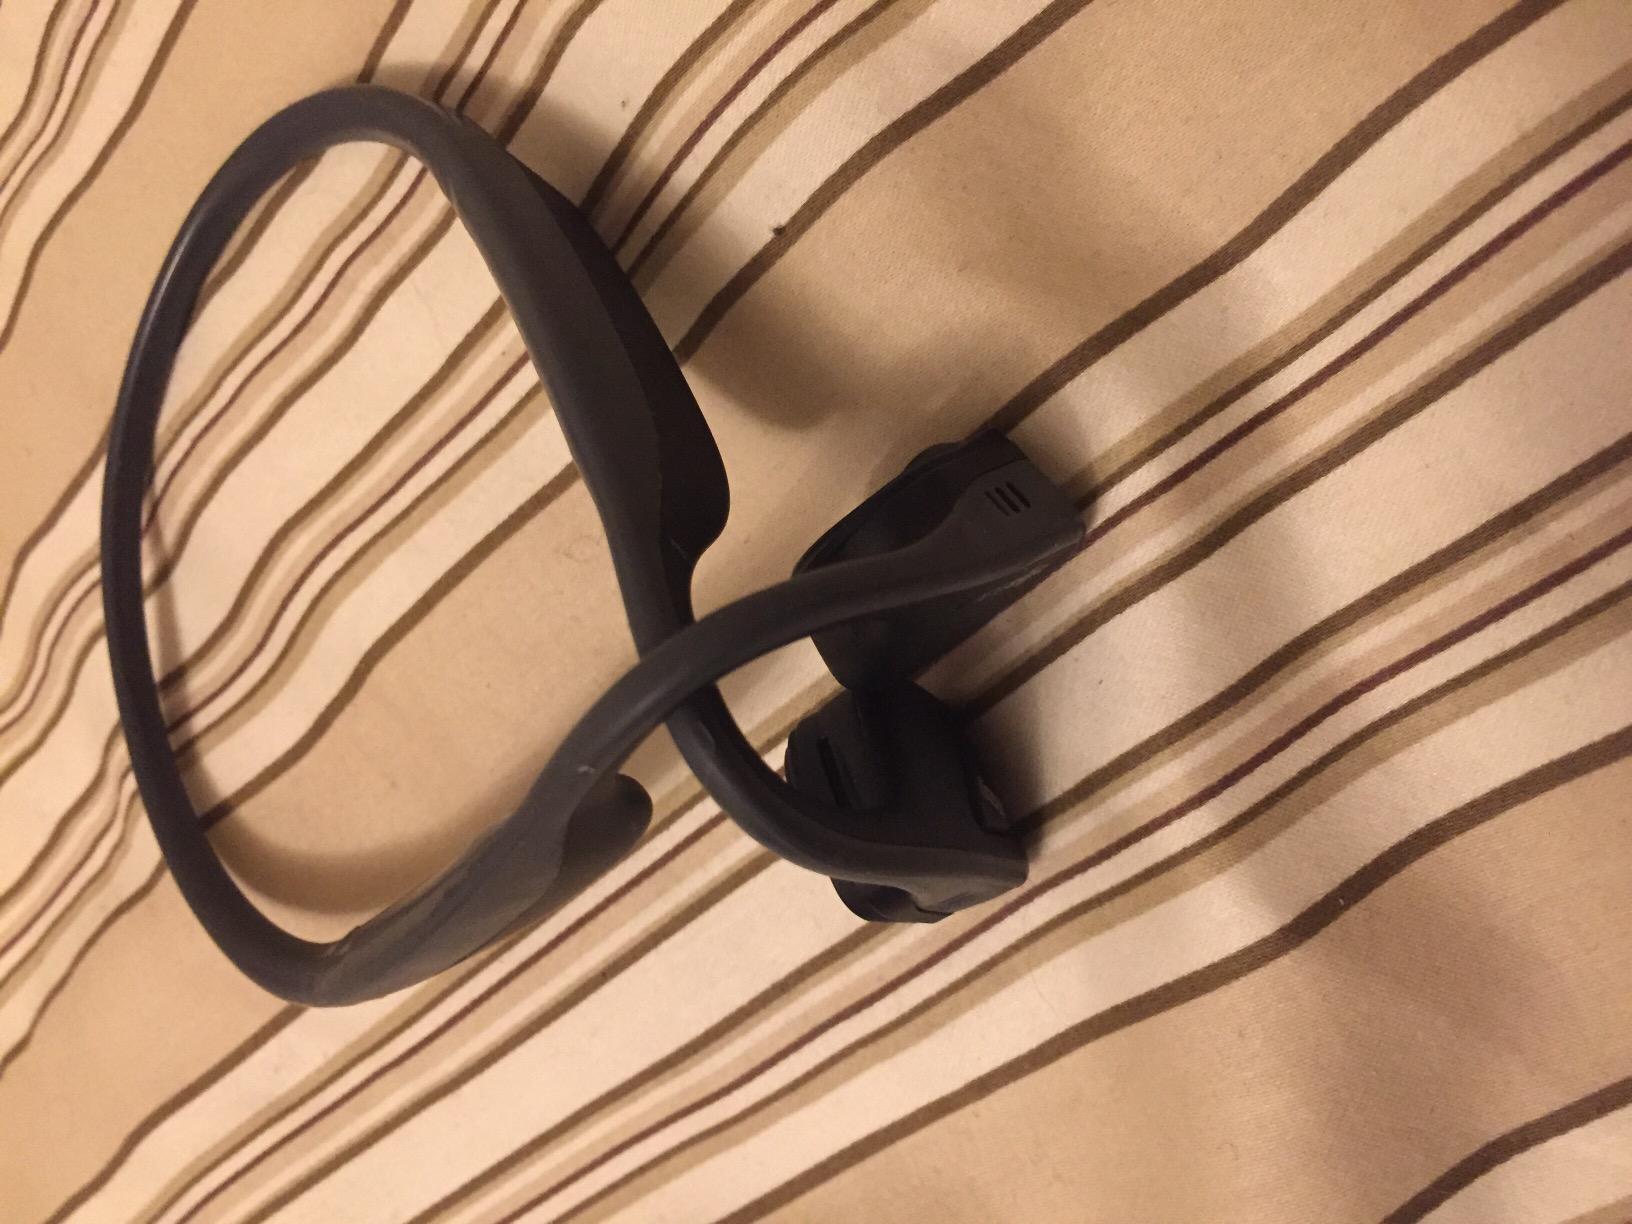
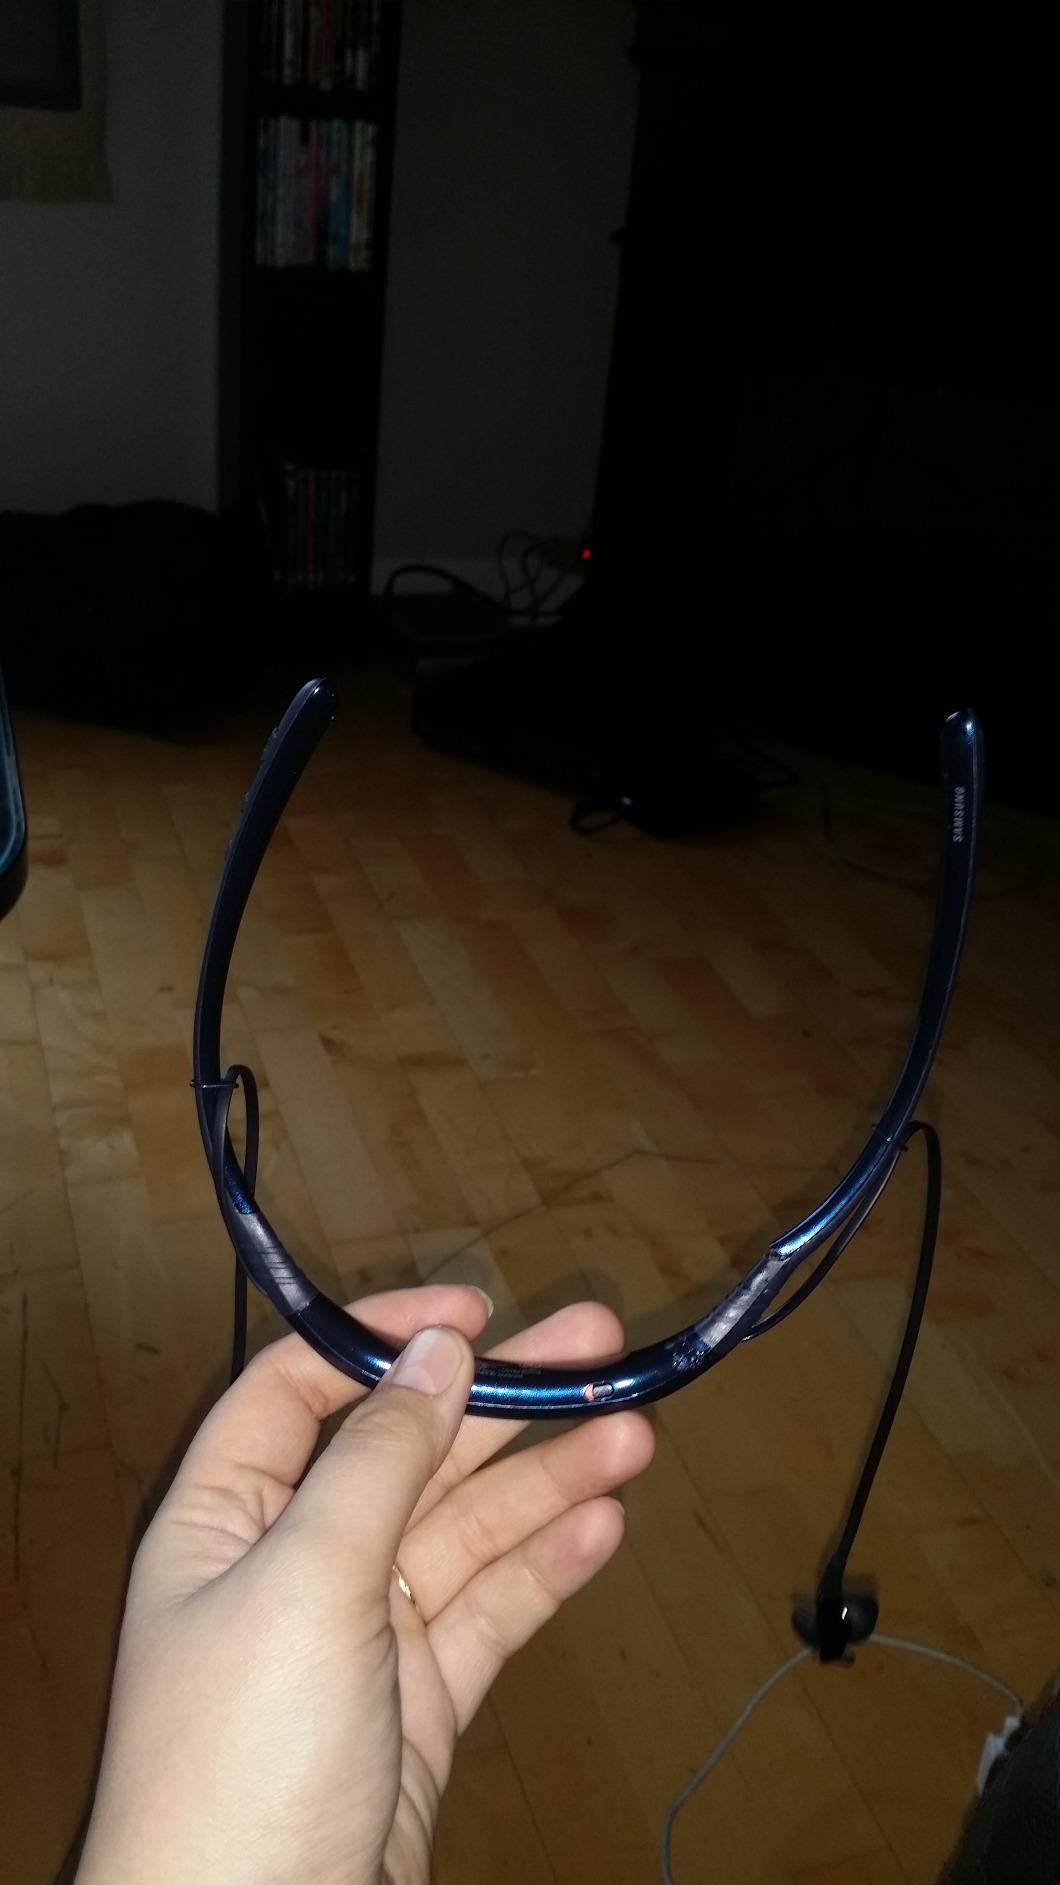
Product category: headphones
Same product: no